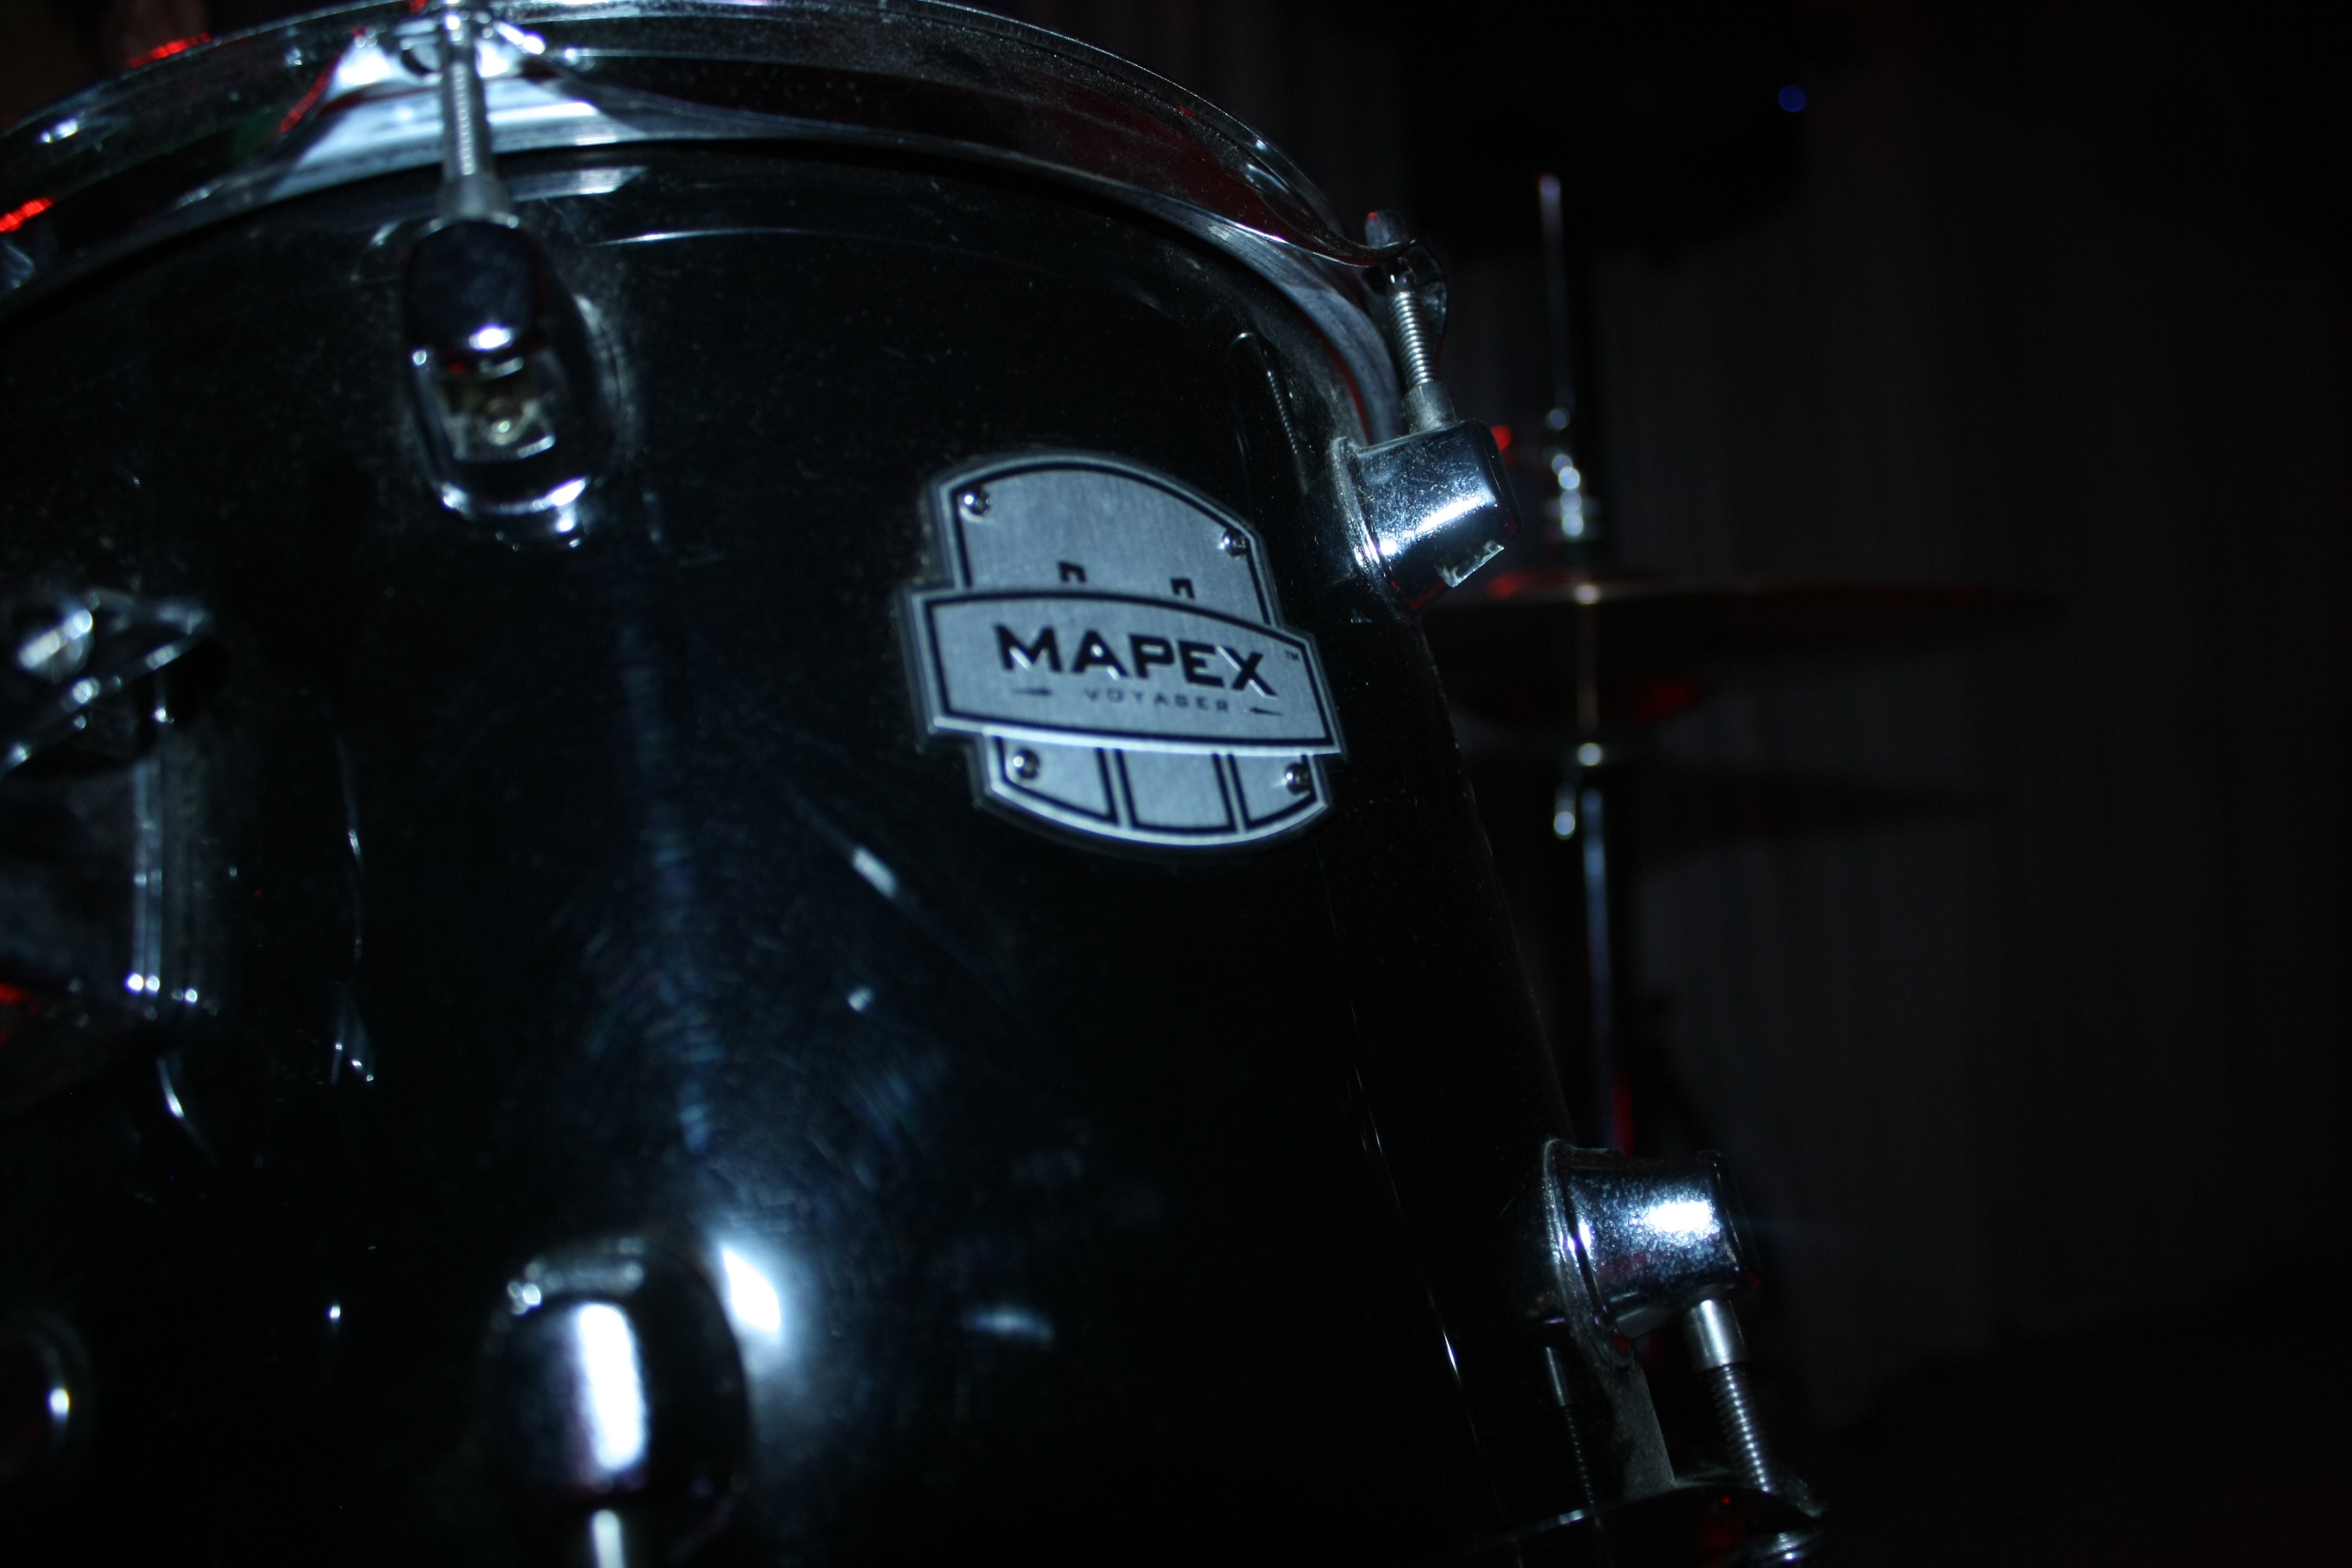
music, light, vehicle, darkness, black, drum, musical instrument, battery, drums, drummer, instruments, skin head percussion instrument